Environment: lab
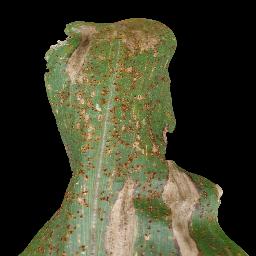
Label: common_rust